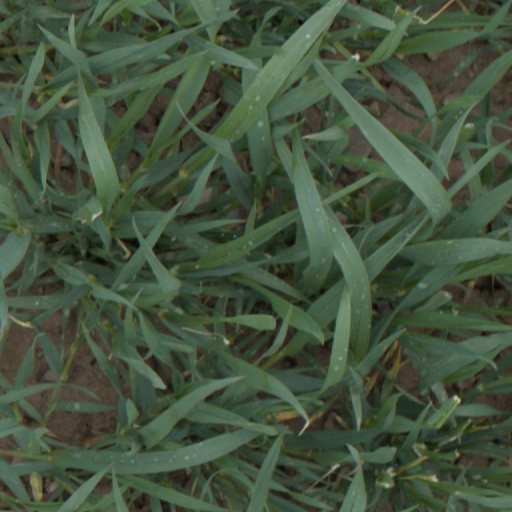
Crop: wheat